St Margaret's Church, Felbrigg

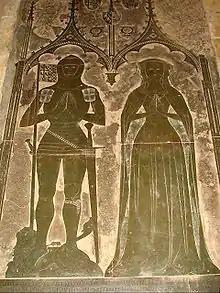
Monumental brass of Simon de Felbrigge and wife Margaret of Teschen

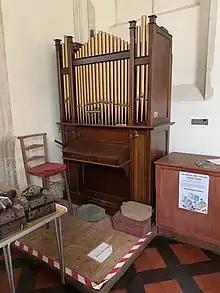
Pipe organ from St Botolph's Church, Banningham, now in Felbrigg church

The organ is thought to be by Lewis & Co and was originally in St Botolph's Church, Banningham. It was installed at Felbrigg in 1997 by Holmes & Swift. A specification of the organ can be found in the National Pipe Organ Register.